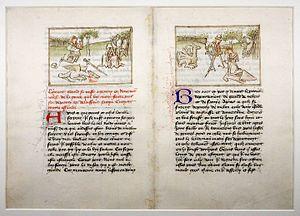
Extrait du Livre de Gerard de Nevers - Jean de Wavrin (début du XVème siècle) - Bruxelles KBR Bibliothèque Royale de Belgique - ms 9631 - f.21v et f.20 Les enluminures sont du Maître de Wavrin. f.21v Comment Gerard se mist à genoux en remerciant nostre seigneur de la grace quil lyu avait faitte (Euriant assise et pleurant, le monstre gisant par terre). f20. Comment Gerard de Nevers volt trenchier le chief à la belle Euriant en la forest d'Orliens, du serpent quy luy vint courir sus et comment il délaissa Euriant toutte esseulee. En réfection, les pages sont momentanément détachées de leur reliure et, donc ne sont pas visibles dans l'ordre normal.
Le Livre de Gerart comte de Nevers aussi appelé le Roman de Gérard de Nevers ou le Roman de Girart de Nevers est un roman du XVᵉ siècle, qui raconte les amours entre le noble chevalier, Gerart comte de Nevers et dame Euriant. Ces amours sont malmenées par un ancien prétendant, Liziart, comte de Forest. Il contient tous les éléments typiques d'un roman courtois, dragons, géants, banquets et amour courtois. Le ton est parfois cynique et l'œuvre se moque de la littérature chevaleresque traditionnelle.